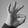
ASL letter: F